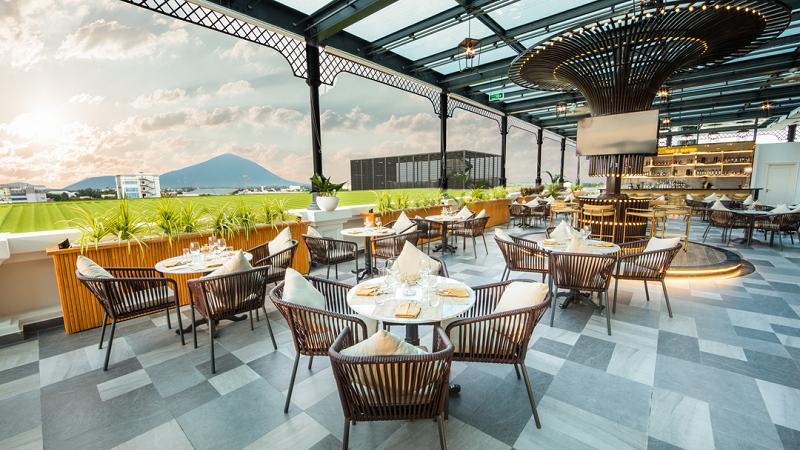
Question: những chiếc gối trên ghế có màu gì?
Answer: màu trắng